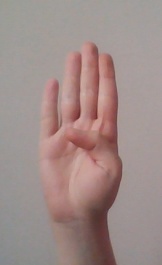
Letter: kaaf